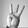
ASL letter: W